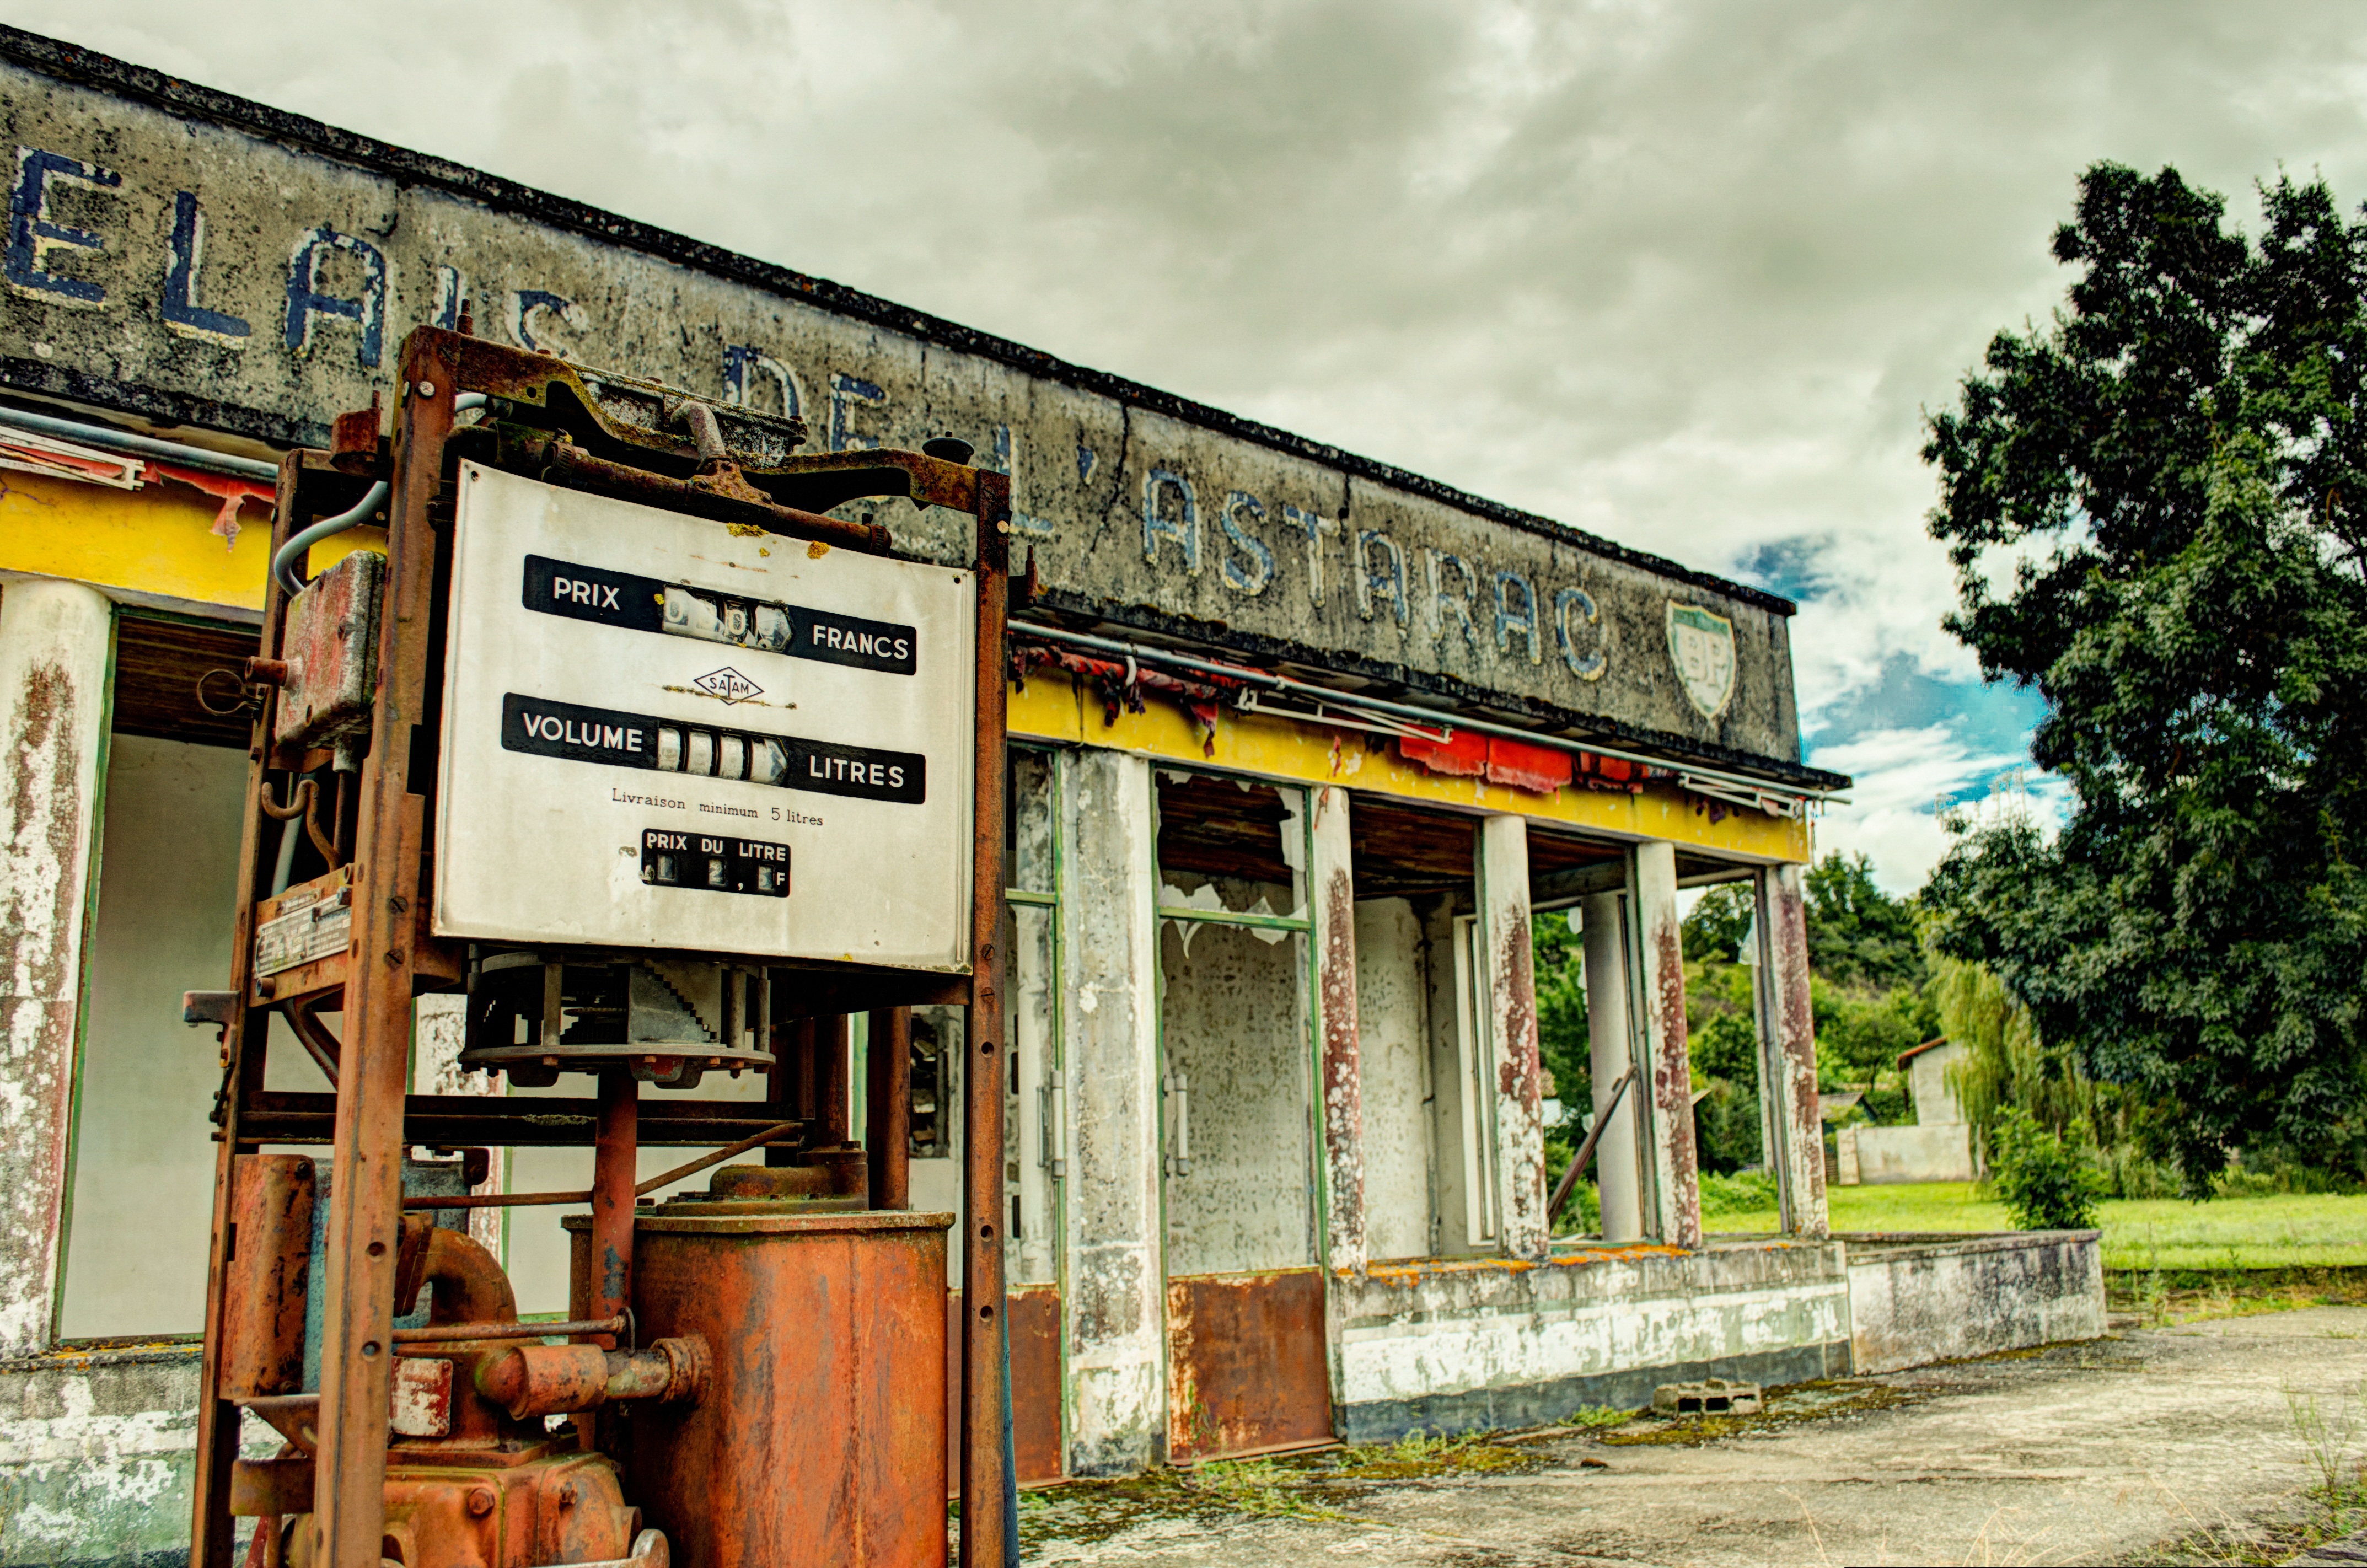
town, restaurant, old, transport, rust, facade, abandoned, gas station, pump, neighbourhood, urban area, service station